Jaime Peters

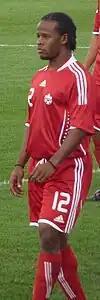
Peters playing against Peru at BMO Field on 4 September 2010.

Peters played for the Canada U20 national team at the 2005 FIFA World Youth Championship and was an ambassador and a member of the Canada U20 squad in the 2007 FIFA World Youth Championship, held in Canada.